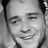
Emotion: happy